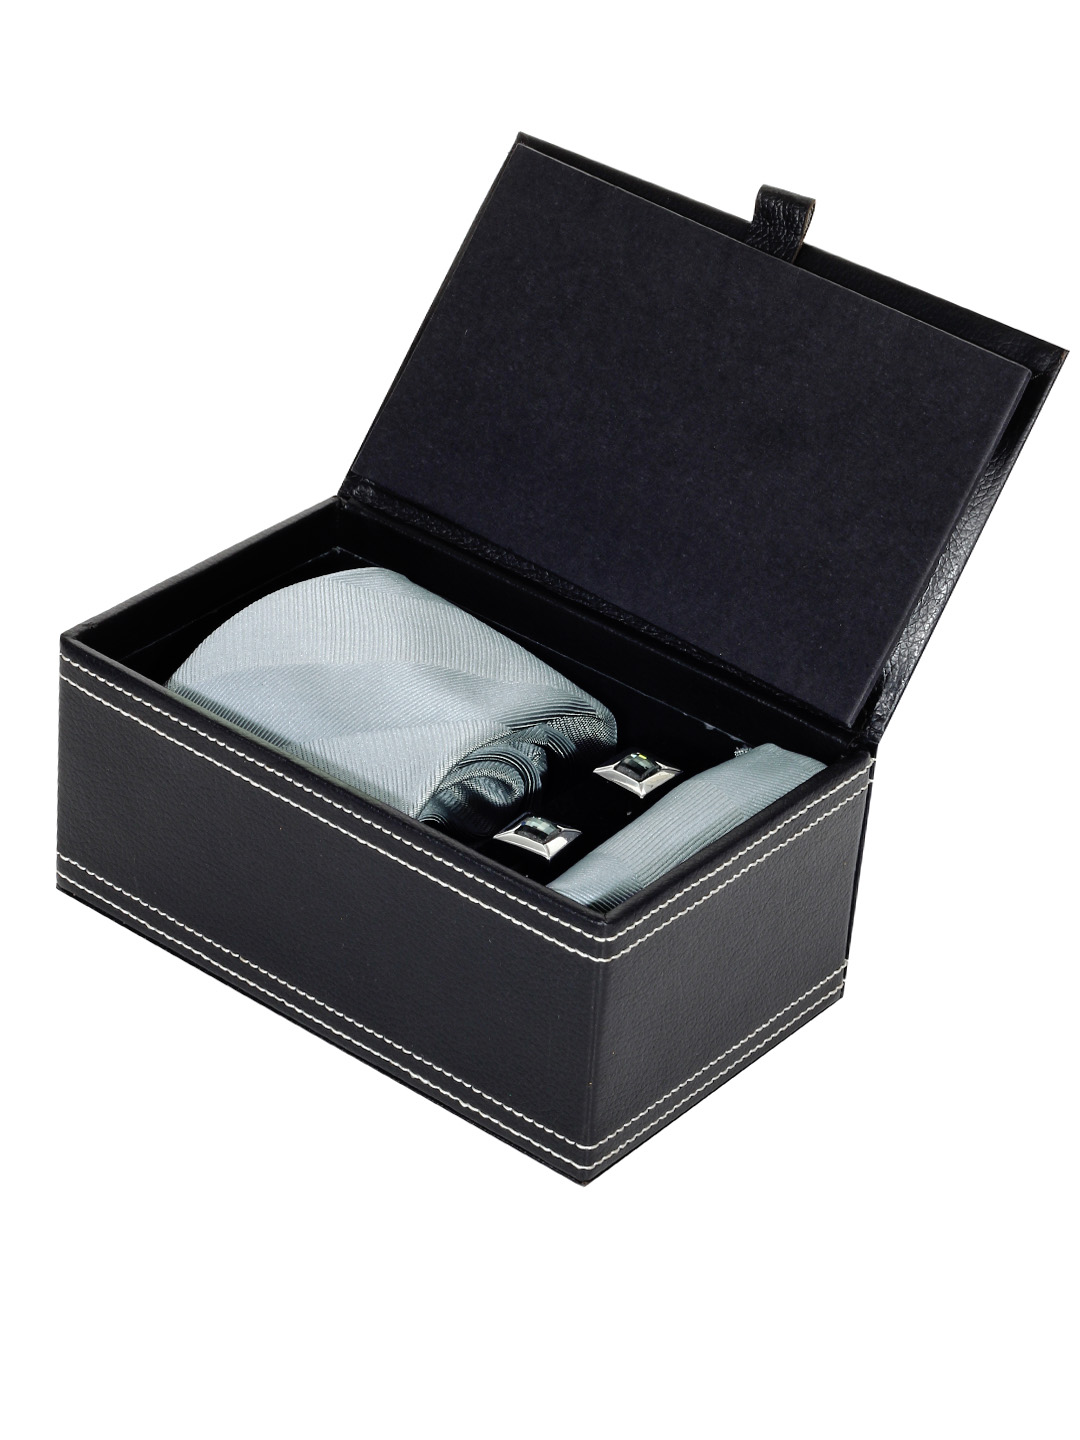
Turtle Men Grey Accessory Gift Set
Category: Accessories / Accessories / Accessory Gift Set
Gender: Men
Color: Grey
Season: Fall 2011
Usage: Formal